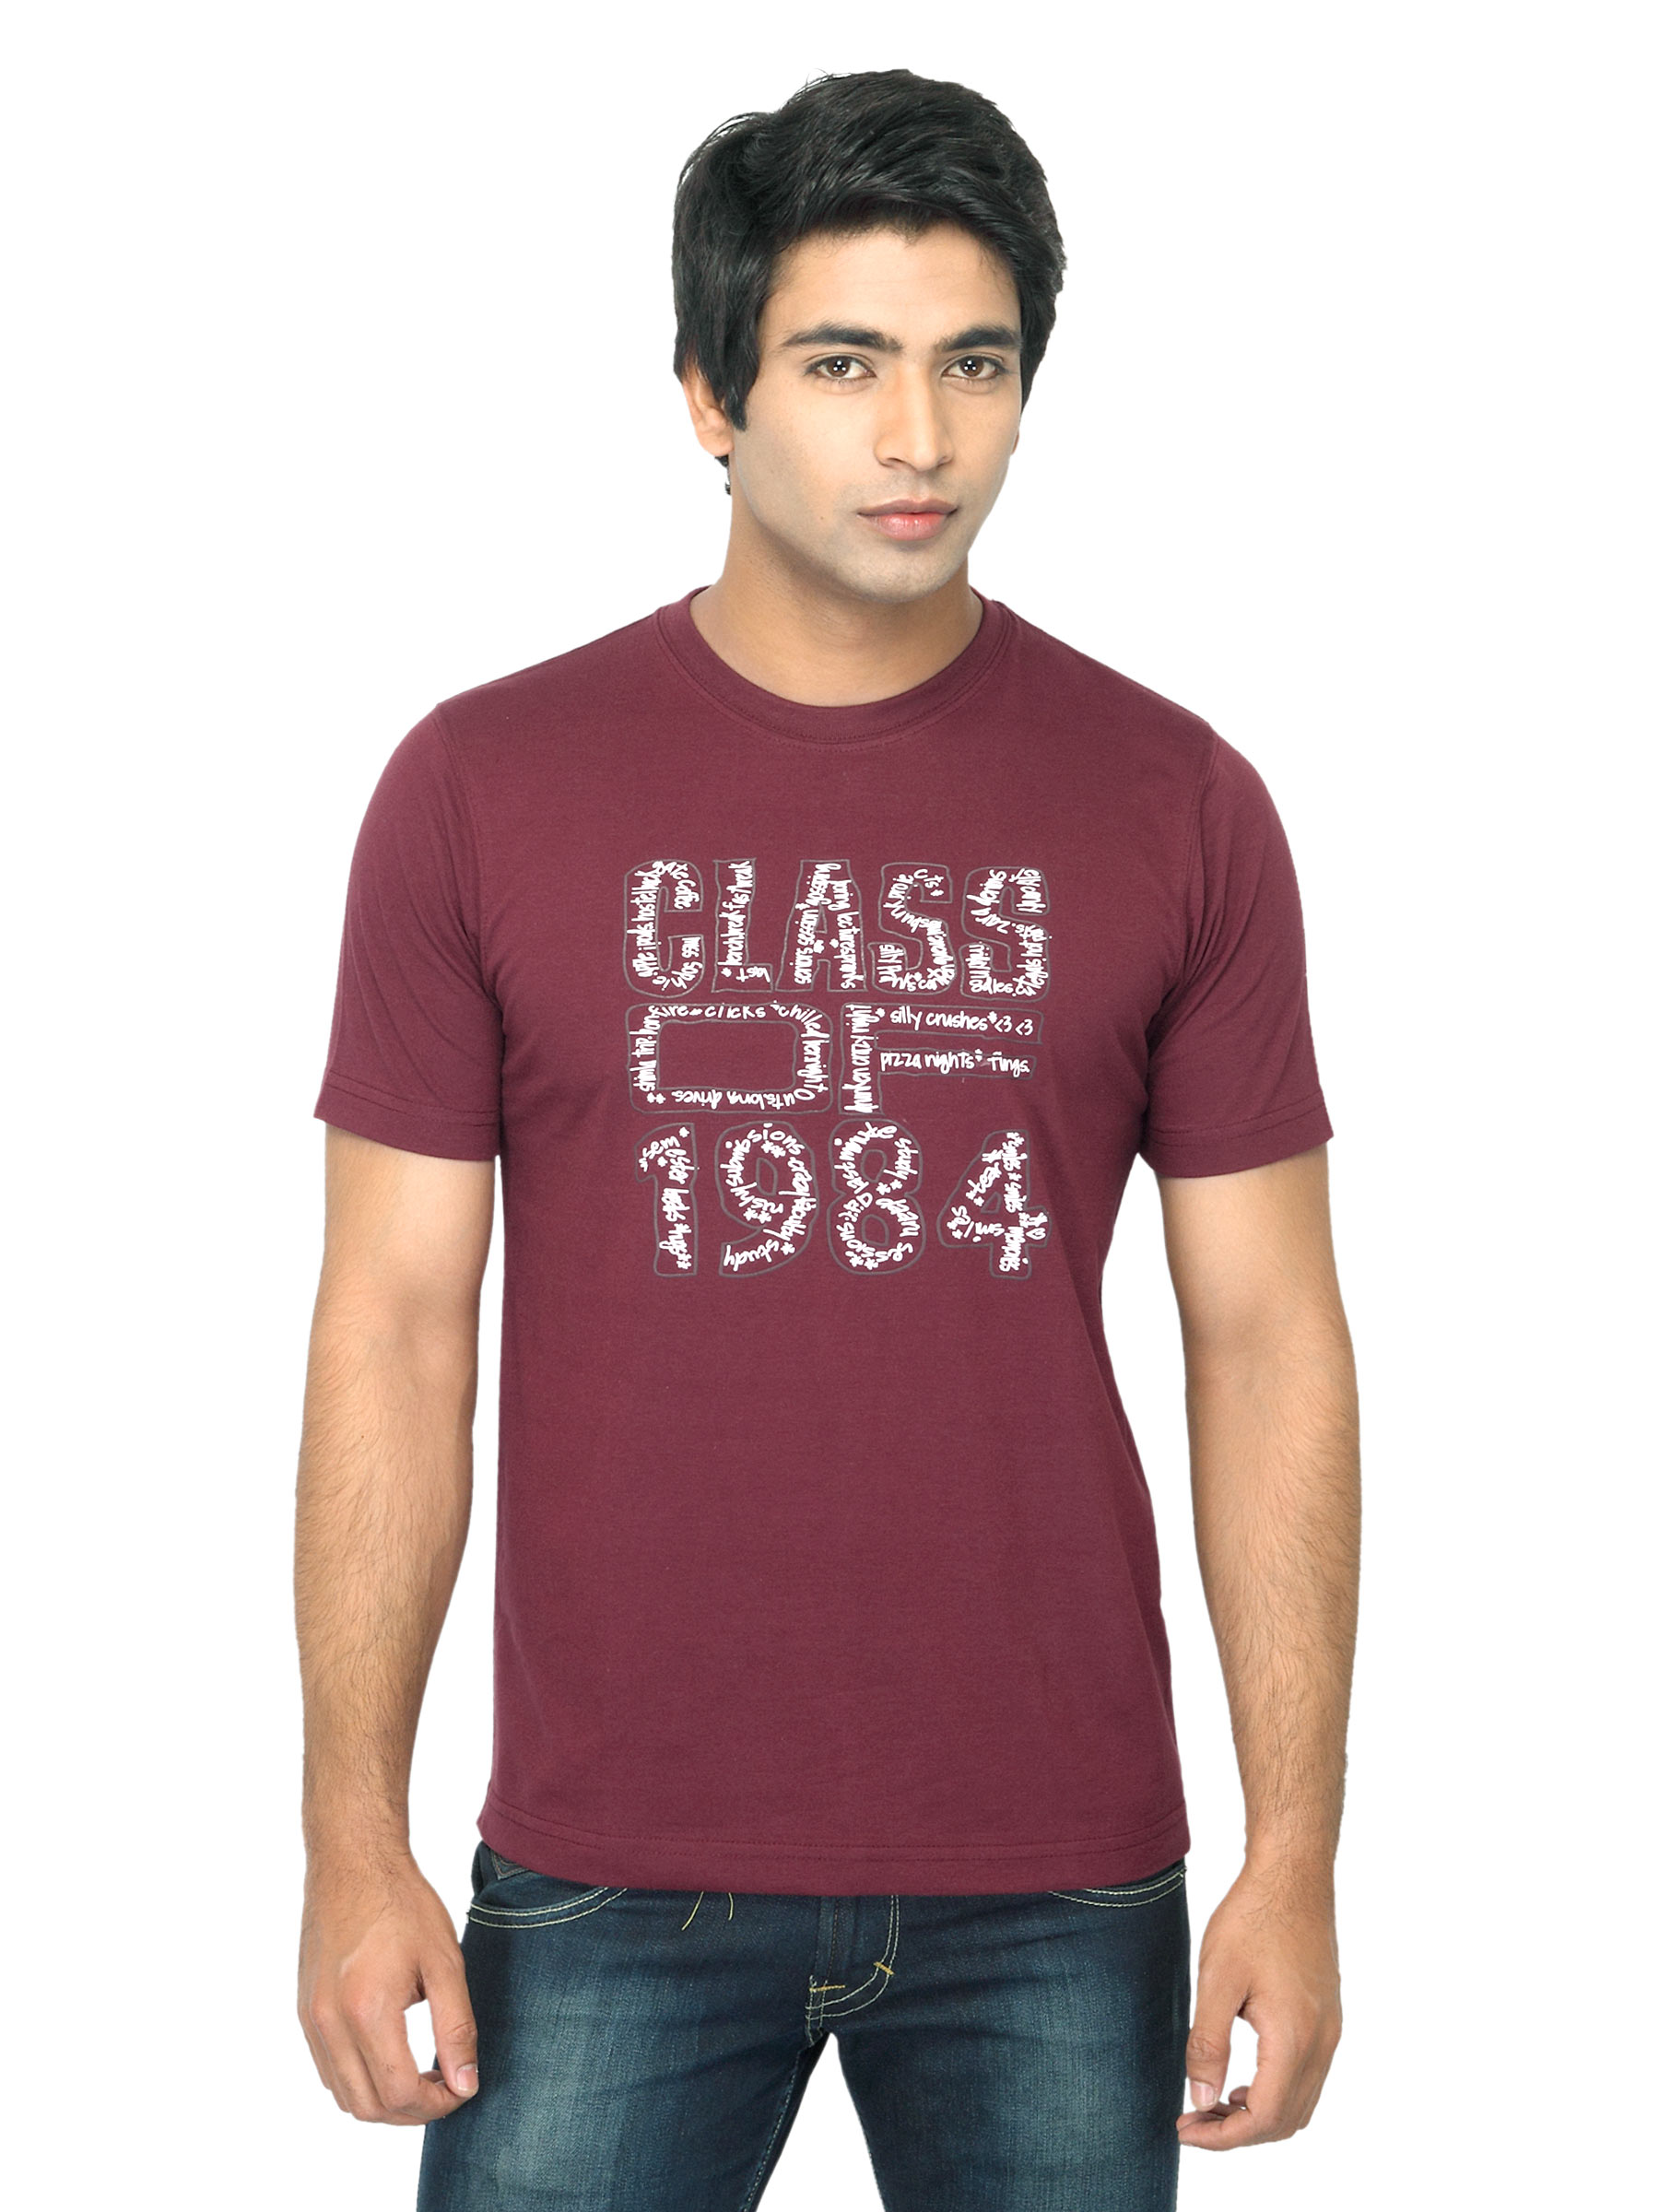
Mark Taylor Men Printed Maroon T-shirt
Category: Apparel / Topwear / Tshirts
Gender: Men
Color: Maroon
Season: Summer 2012
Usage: Casual